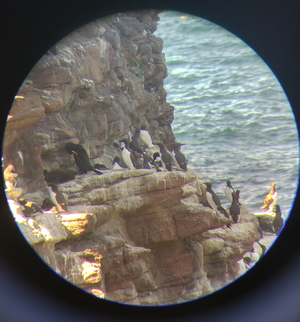
Guillemots de Troïl nichant sur la falaise du Cap Fréhel
Le cap Fréhel est une pointe de grès rose au relief tourmenté qui sépare à l'est la baie de Saint-Brieuc de la Baie de Saint-Malo, sur la côte de la Manche. Il est situé sur la commune de Plévenon et non sur celle, limitrophe, de Fréhel, comme pourrait le laisser penser le nom de cette dernière, dans le département français des Côtes-d'Armor. Ce cap compte parmi les plus impressionnants de Bretagne : la falaise domine la mer d'environ 70 mètres.